Florida State Road 62

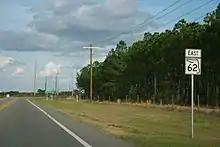
Sign for eastbound SR 62 in Duette, February 2012

The paved SR 62 is only two lanes wide over its entire route and cuts through the Manatee River basin. The road crosses Horse Creek and the North Fork of the Manatee River. It provides access to the Tampa Bay area from Hardee County.